Describe the emotion expressed in this image:  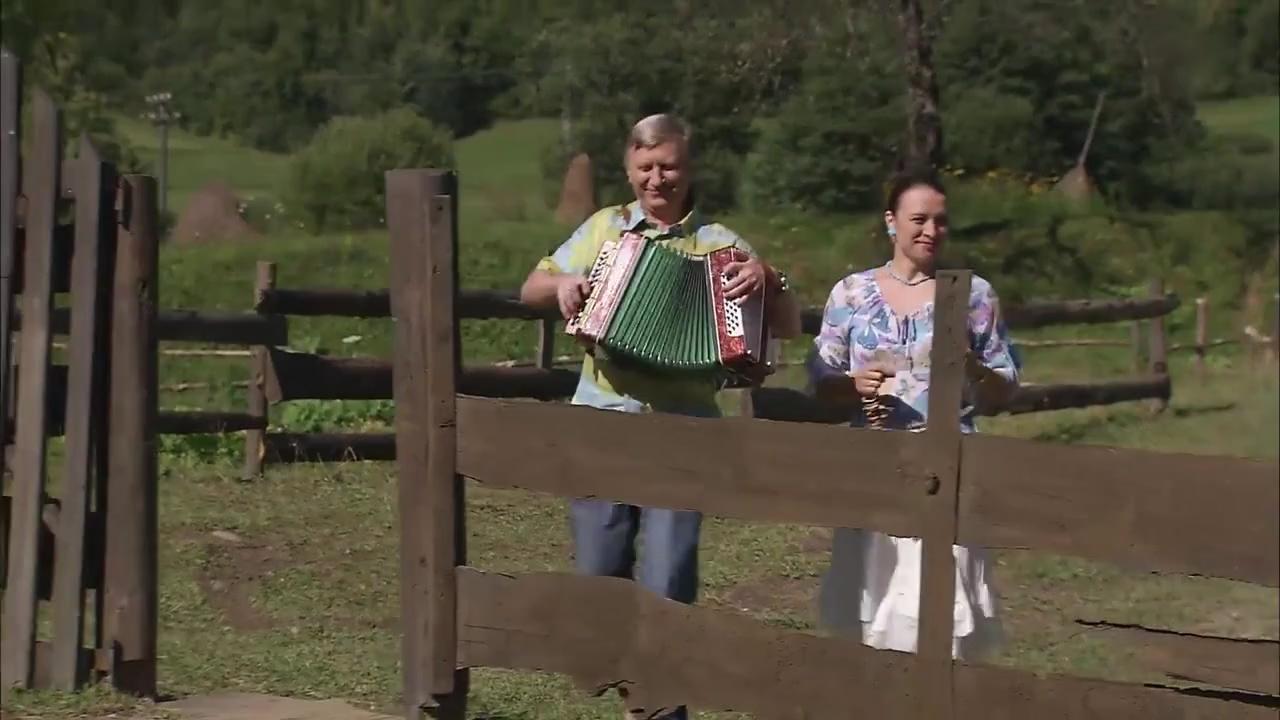
This person displays Fear, valence and arousal with high intensity.